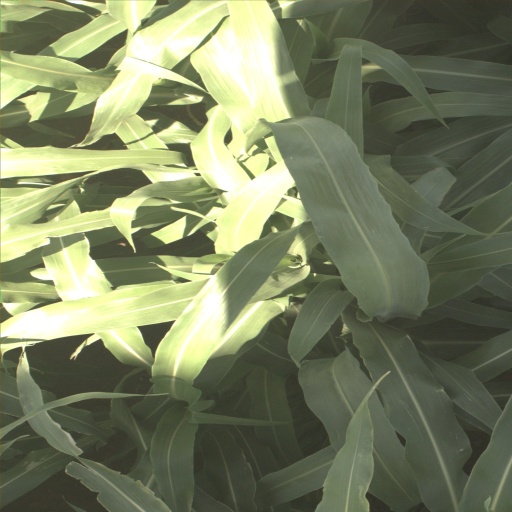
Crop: sorghum